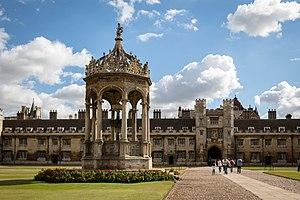
Julian Barrow est un artiste peintre figuratif britannique né à Kirklinton dans le comté de Cumberland le 28 août 1939, mort à Londres le 3 septembre 2013. Initialement restaurateur de tableaux anciens à la National Gallery, il fut membre de la Chelsea Art Society qu'il présida pendant vingt-trois ans et qui, en hommage, décerne annuellement un Prix Julian-Barrow. Il était le frère de l'écrivain et journaliste Andrew Barrow.